Michael S. Porder

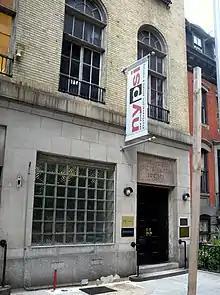
New York Psychoanalytic Society & Institute

Porder joined the New York Psychoanalytic Institute in 1964. His work at the institute focused primarily on applying psychoanalytic approaches to disturbed or “less-than-optimal” patients. Theodore J. Jacobs, a member of the institute since 1967, has described the types of patients Porder worked with as those "whose basic fundamental growth and structure of the mind was disturbed early on so that they did not develop... a solid ego."